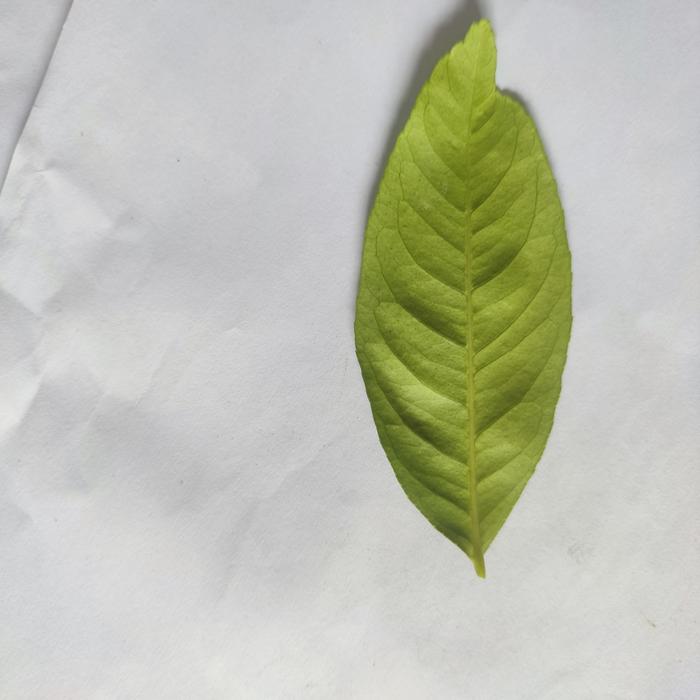
Crop: Lemon
Leaf condition: Healthy_Leaf